Aleksei Arbuzov

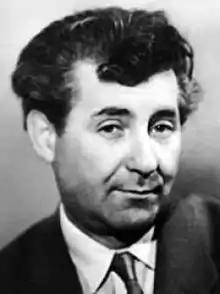
Aleksei Arbuzov

Aleksei Nikolayevich Arbuzov (April 20, 1986) was a Soviet and Russian playwright.